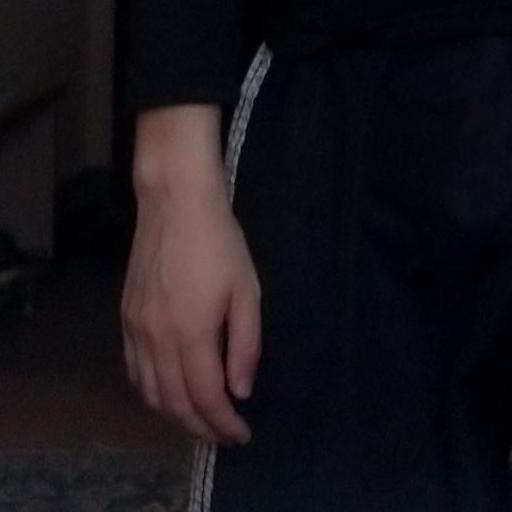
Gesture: no_gesture